Vladimir Balthasar

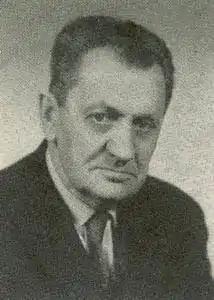
Vladimir Balthasar

Vladimir Balthasar (June 21, 1897 – November 10, 1978) was a Czech entomologist, naturalist, and ornithologist who specialized in beetles.